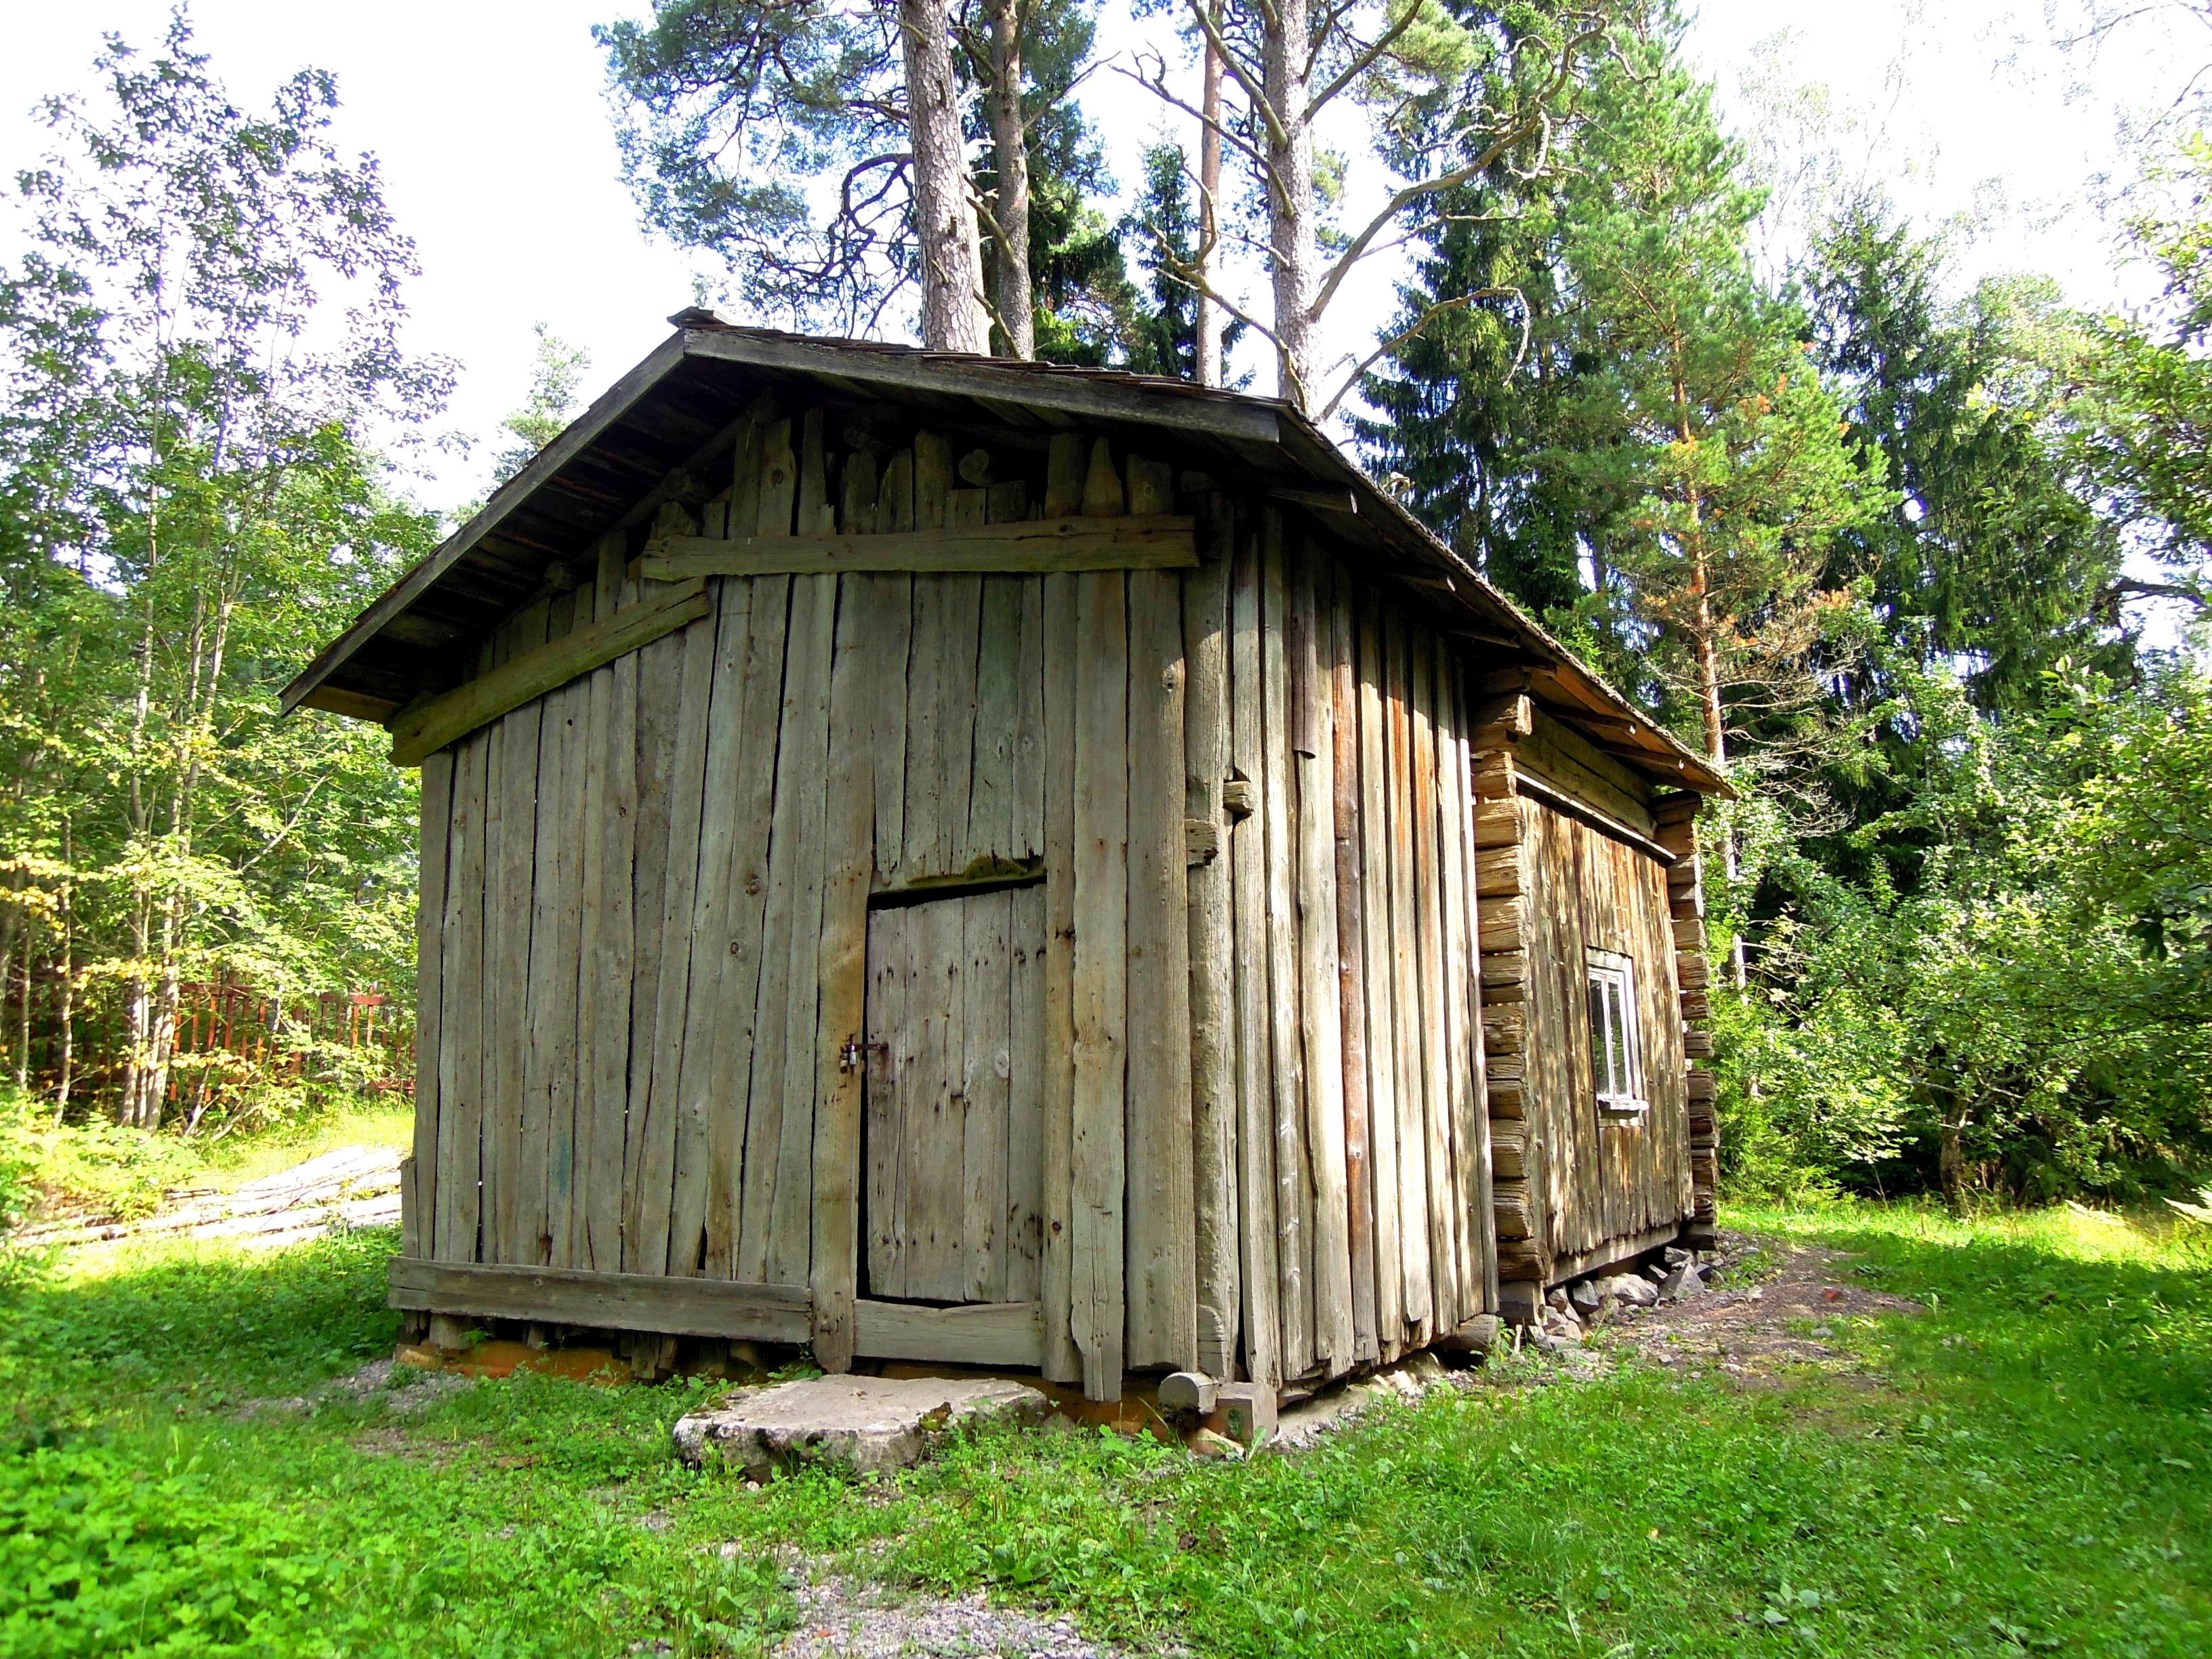
wood, house, building, old, barn, shed, summer, hut, shack, museum, cottage, wooden house, outhouse, history, helsinki, log cabin, finnish, seurasaari, croft, rural area, outdoor structure, garden buildings